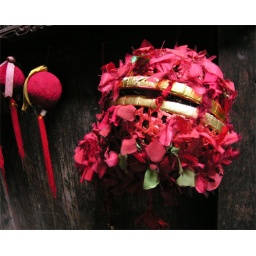
&amp;quot;Princess&amp;quot; would throw this ball to a guy walking on the street who she likes by looking from the balcony.